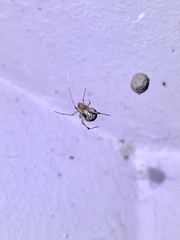
Species: Parasteatoda_tepidariorum